Odessa barb

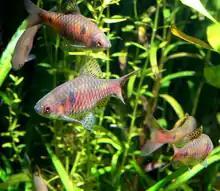
Colony of Odessa barb in a home aquarium

Like most barbs, the Odessa barb is an active and generally peaceful fish that is best kept in a community tank. It is a schooling fish that can become semi-aggressive towards other tank mates if it is not kept in groups of 5 or more individuals. As this fish is fast moving, it is best kept in a tank with open spaces, but ample hiding spaces with driftwood or plants is recommended as the fish tend to be skittish if the tank is too bare. A tightly fitted aquarium lid is recommended as well as the fish are prodigious jumpers.